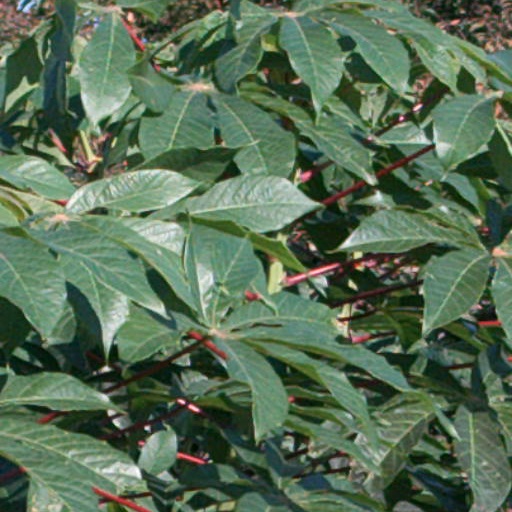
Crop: cassava